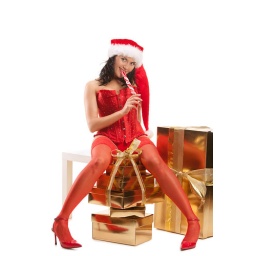
Beautiful christmas woman in santa hat with fancy box